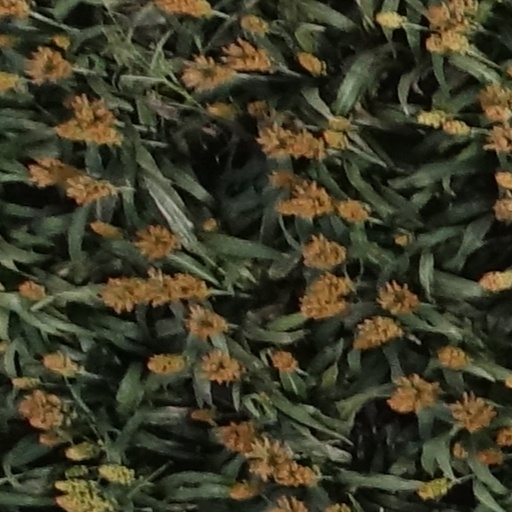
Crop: sorghum